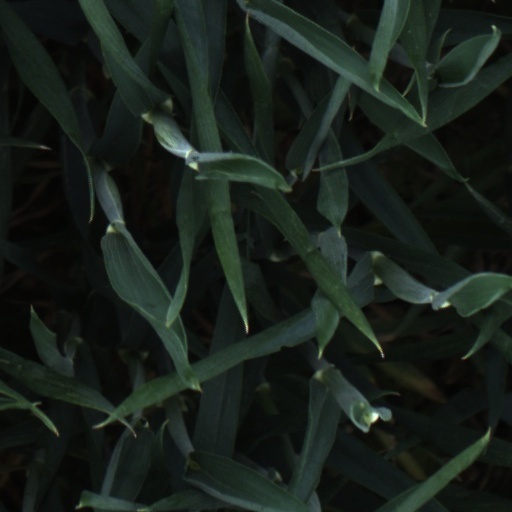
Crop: wheat